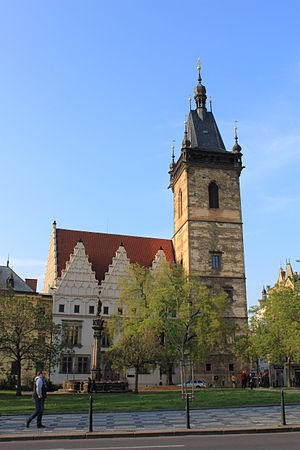
Defenestration / Defenestrationer i Prag
Det Nye Rådhus i Prag; stedet for defenestrationen i 1419.
Defenestration eller defenestrering betyder, at nogen eller noget falder eller kastes ud fra et vindue. Begrebet knyttes særligt til bøhmisk og nyere tjekkisk historie, der foruden klassiske eksempler på vinduesudsmidning fra 1419, 1483 og 1618 også rummer et nyere tilfælde fra 1948. Den berømteste defenestration er formentlig den i Prag i 1618, hvor to habsburgske statholdere blev kastet ud fra et vindue på Prags borg, kort tid inden udbruddet af Trediveårskrigen. Desuden kendes fænomenet fra en række historiske situationer, ligesom det optræder i litteratur og film.